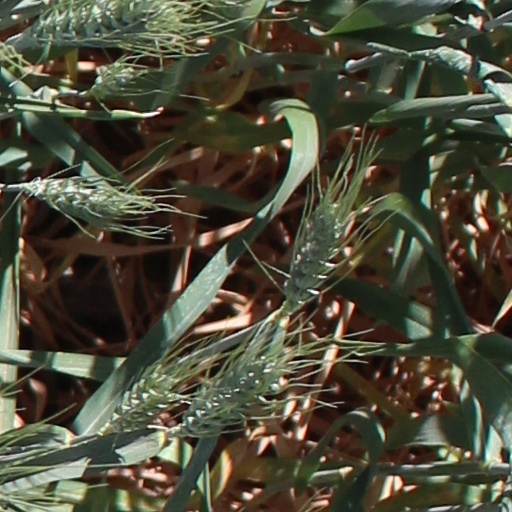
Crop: wheat